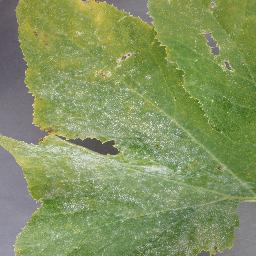
Label: Squash___Powdery_mildew